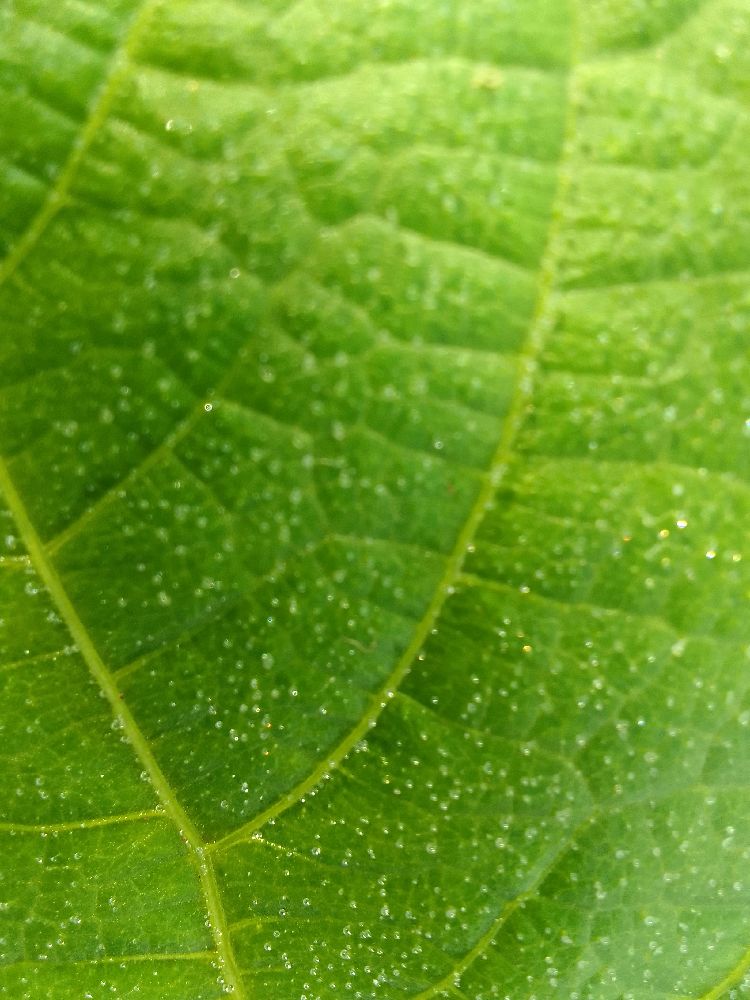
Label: healthy